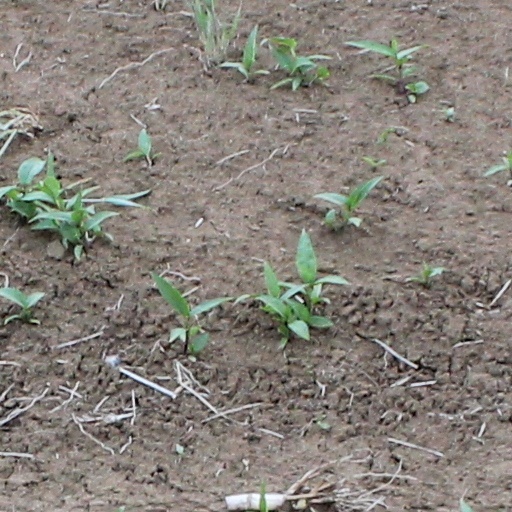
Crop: wheat